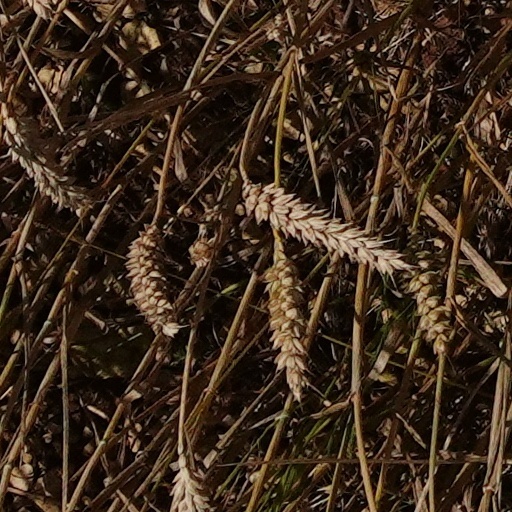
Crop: wheat